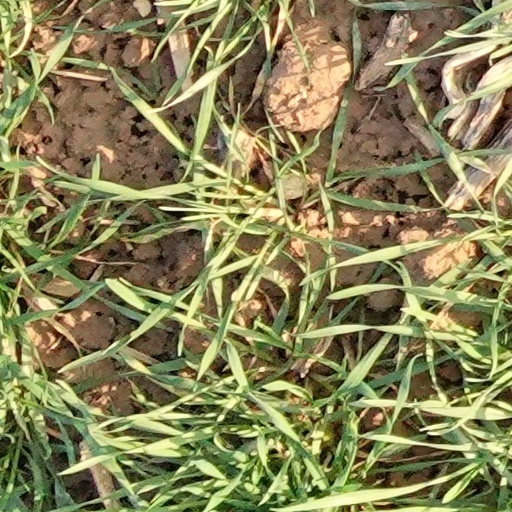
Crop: wheat